Chinese immigration to Hawaii

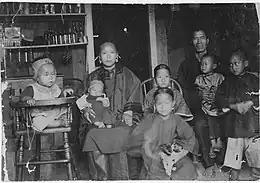
Chinese immigrant family living in Honolulu in 1893.

Encouraged by King Kamehameha I, Hawaii exported sandalwood to China from 1792 to around 1843. As a result, Chinese people dubbed the Hawaiian Islands "Tan Heung Shan", roughly "Fragrant Sandalwood Hills" in Cantonese. Between 1852 and 1899, around 46,000 Chinese immigrated to Hawaii. In 1900, the Chinese population in Hawaii was 25,767. More of these migrants were from Fukien and spoke Fukienese rather than Cantonese. An American missionary observing Maui in 1856 found that the primarily Cantonese shopkeepers and Fukienese laborers communicated in the Hawaiian language.